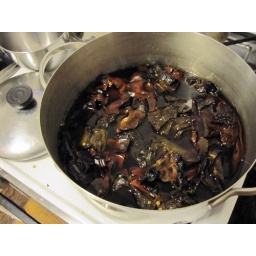
This is the chili pods having soaked in water for an hour. The water is a lovely red brown color.